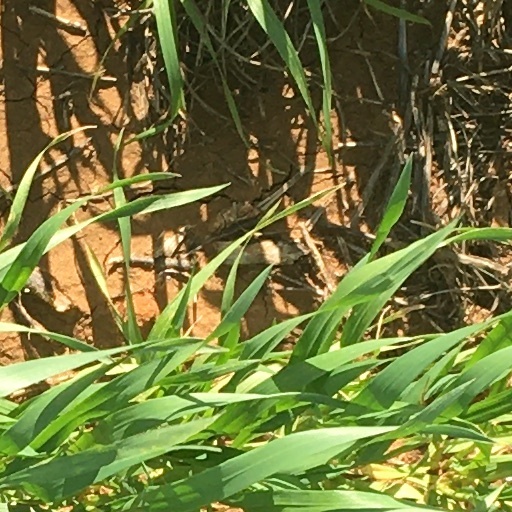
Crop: wheat